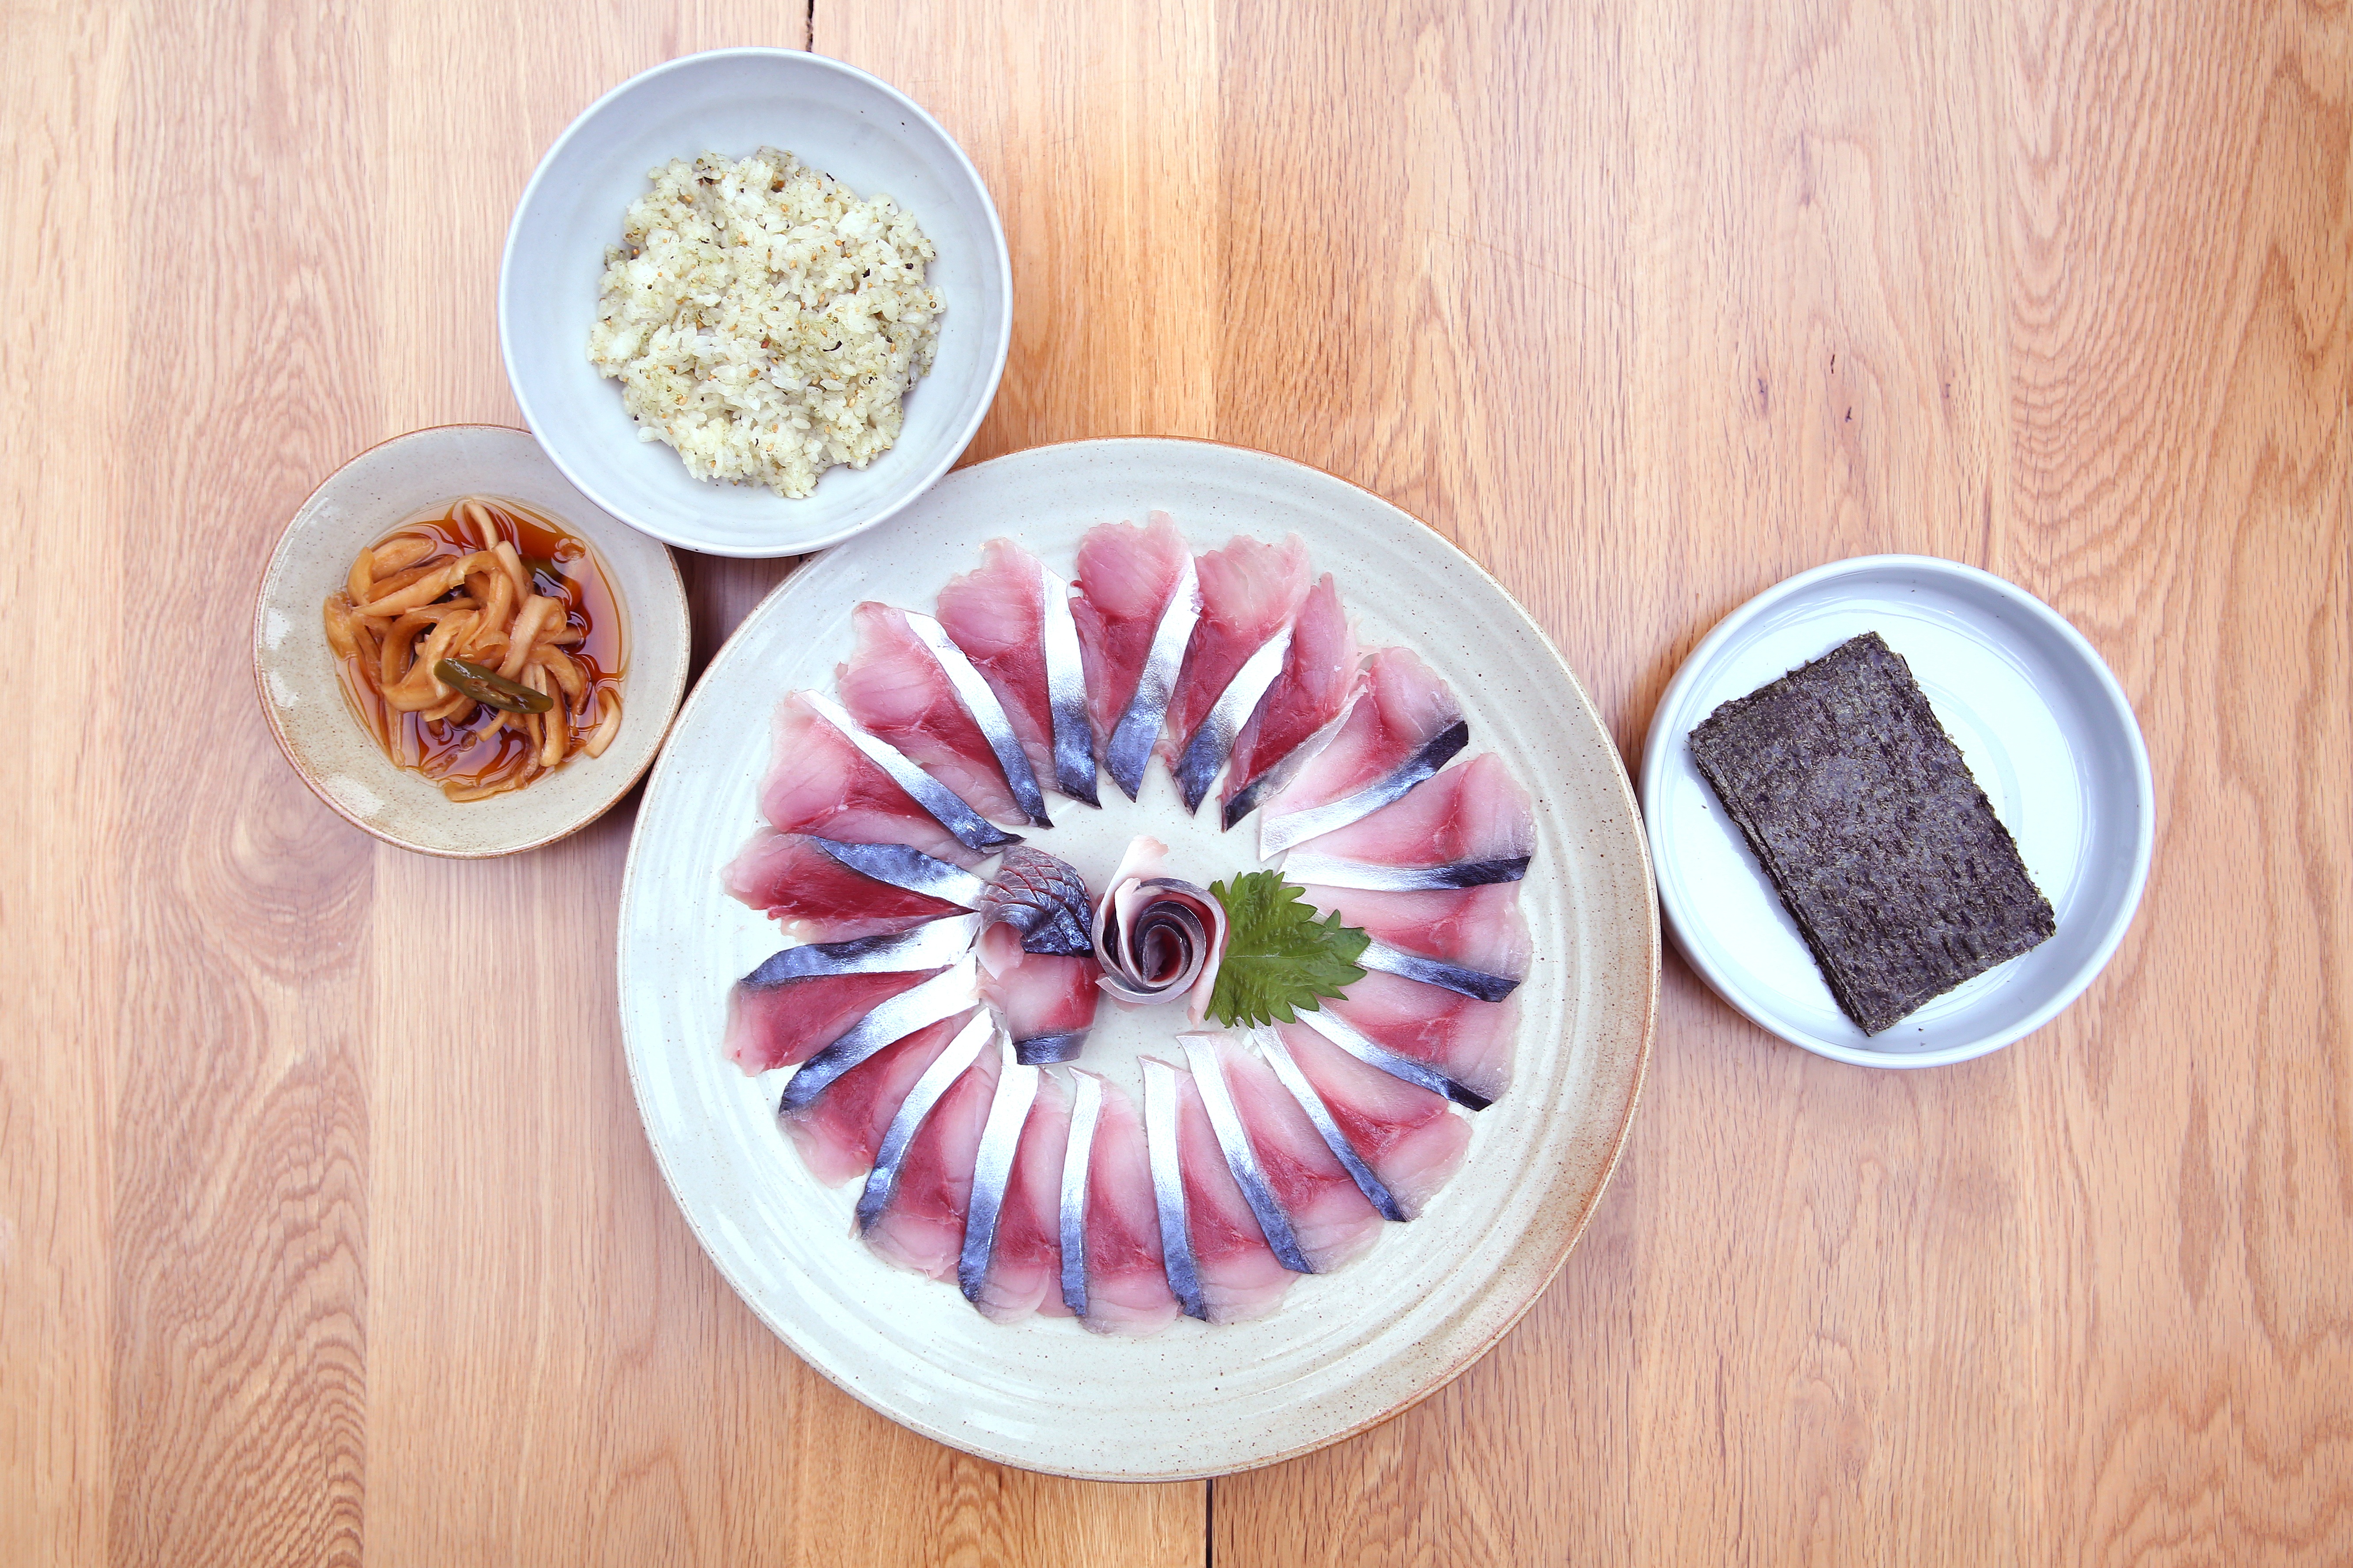
flower, time, meal, food, produce, breakfast, eye, organ, food photography, flavor, mackerel times, konsyap, sushi set, kohnshop